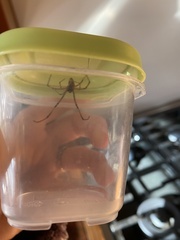
Species: Lactrodectus_hesperus